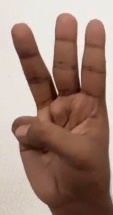
ASL sign: W